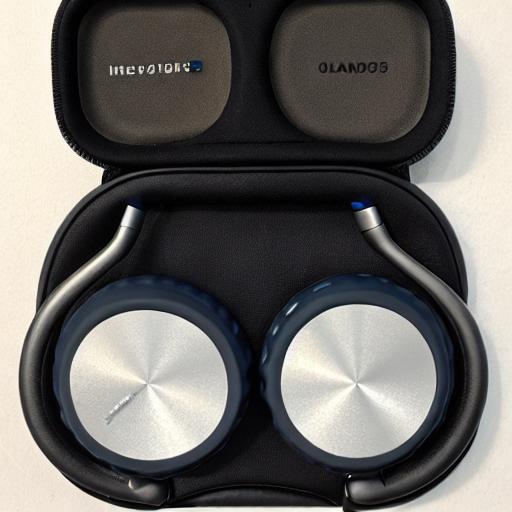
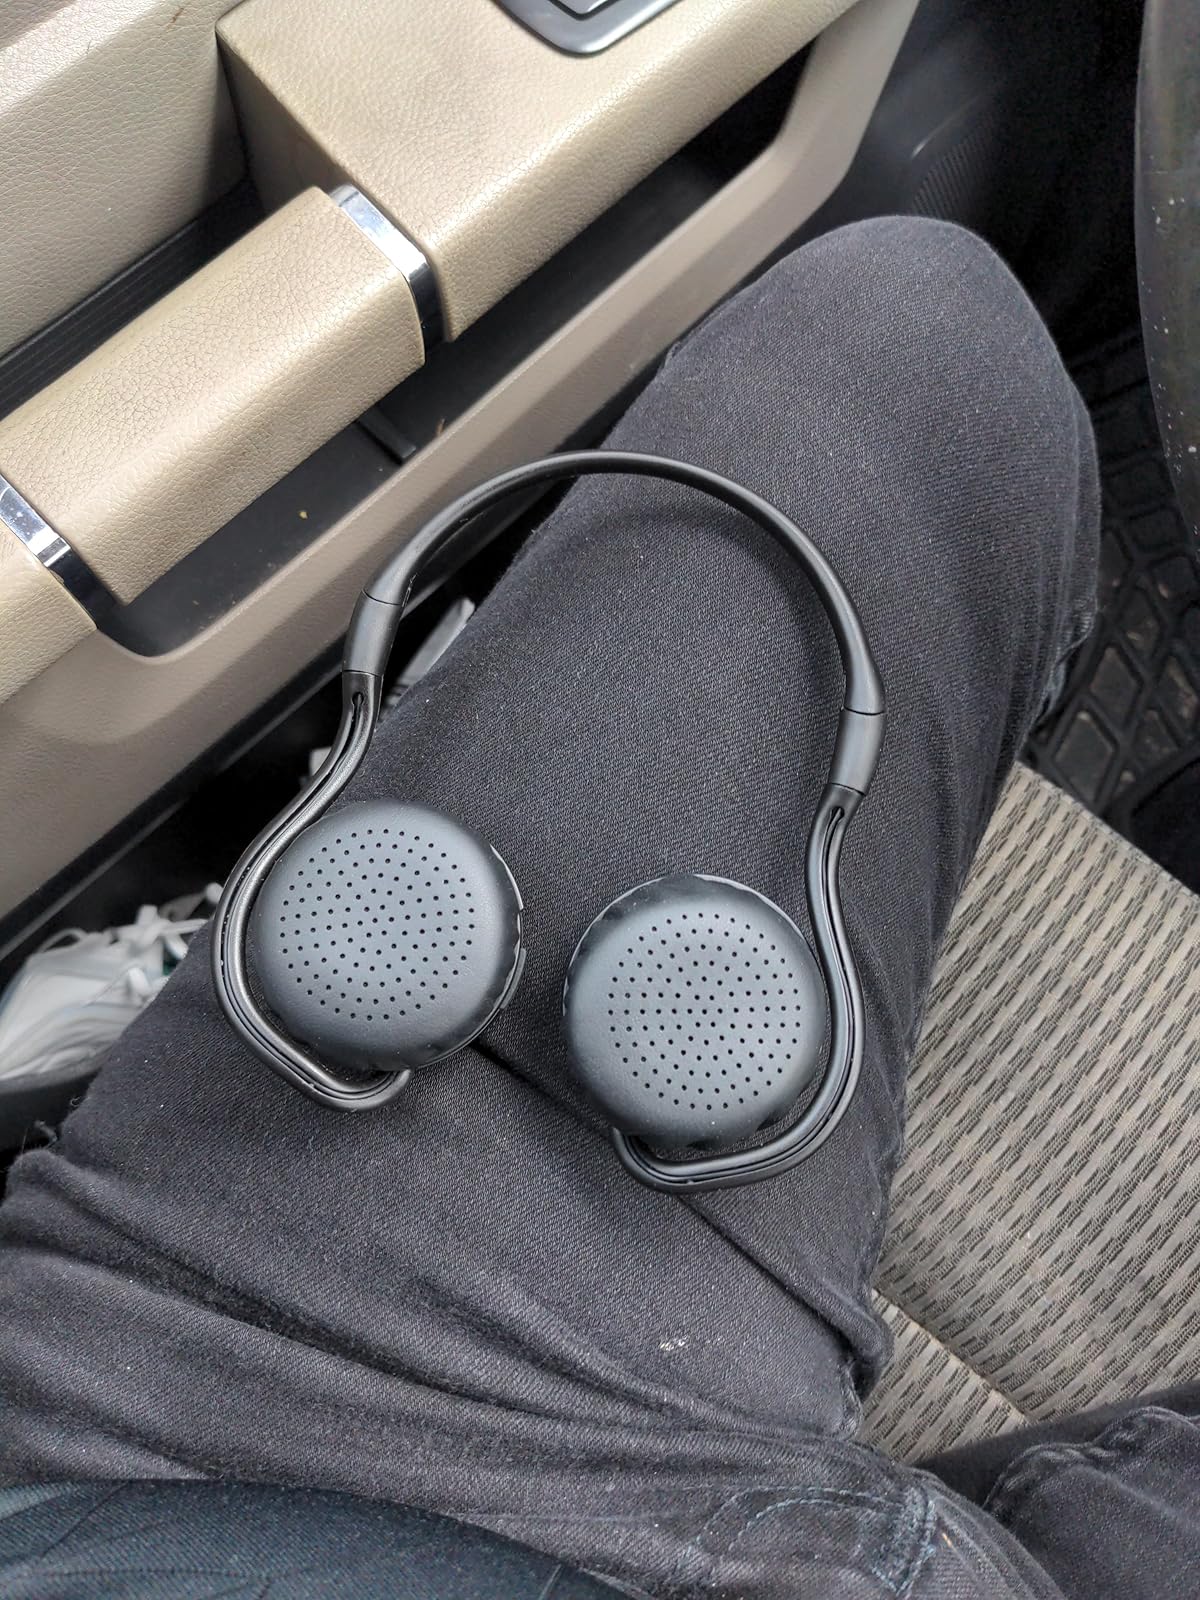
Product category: headphones
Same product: no